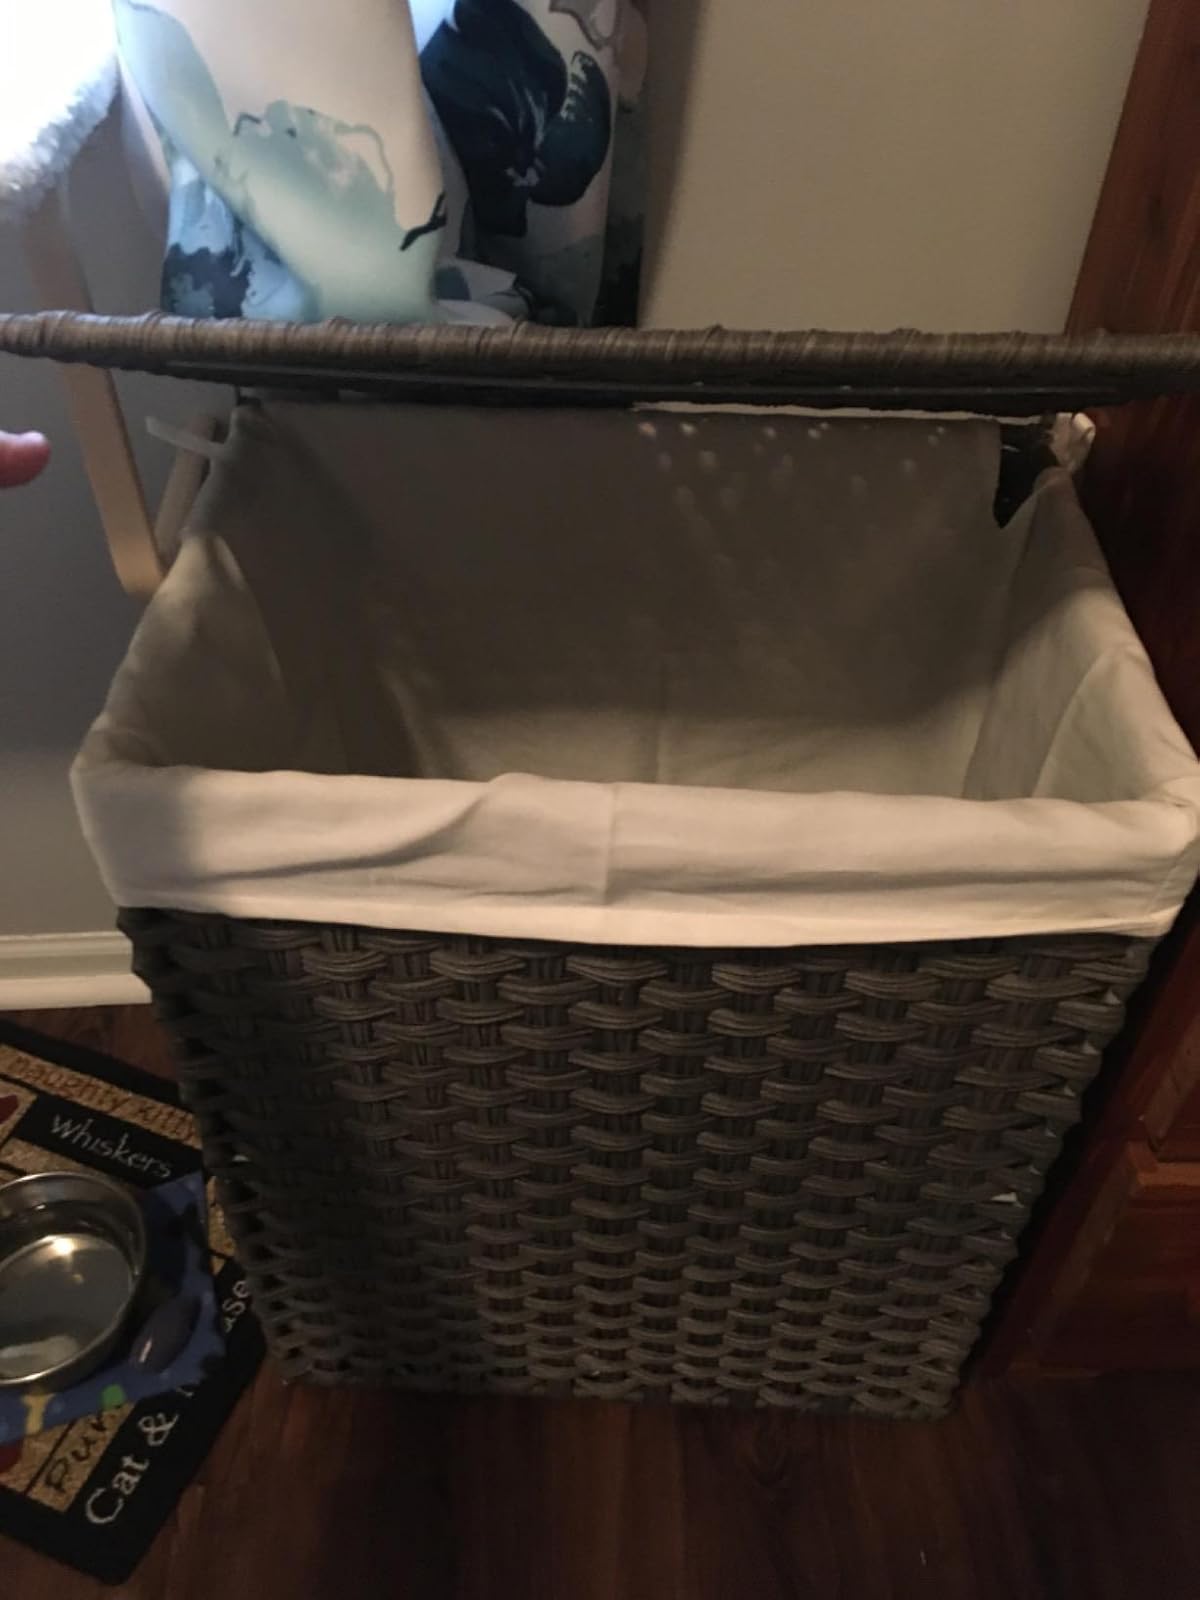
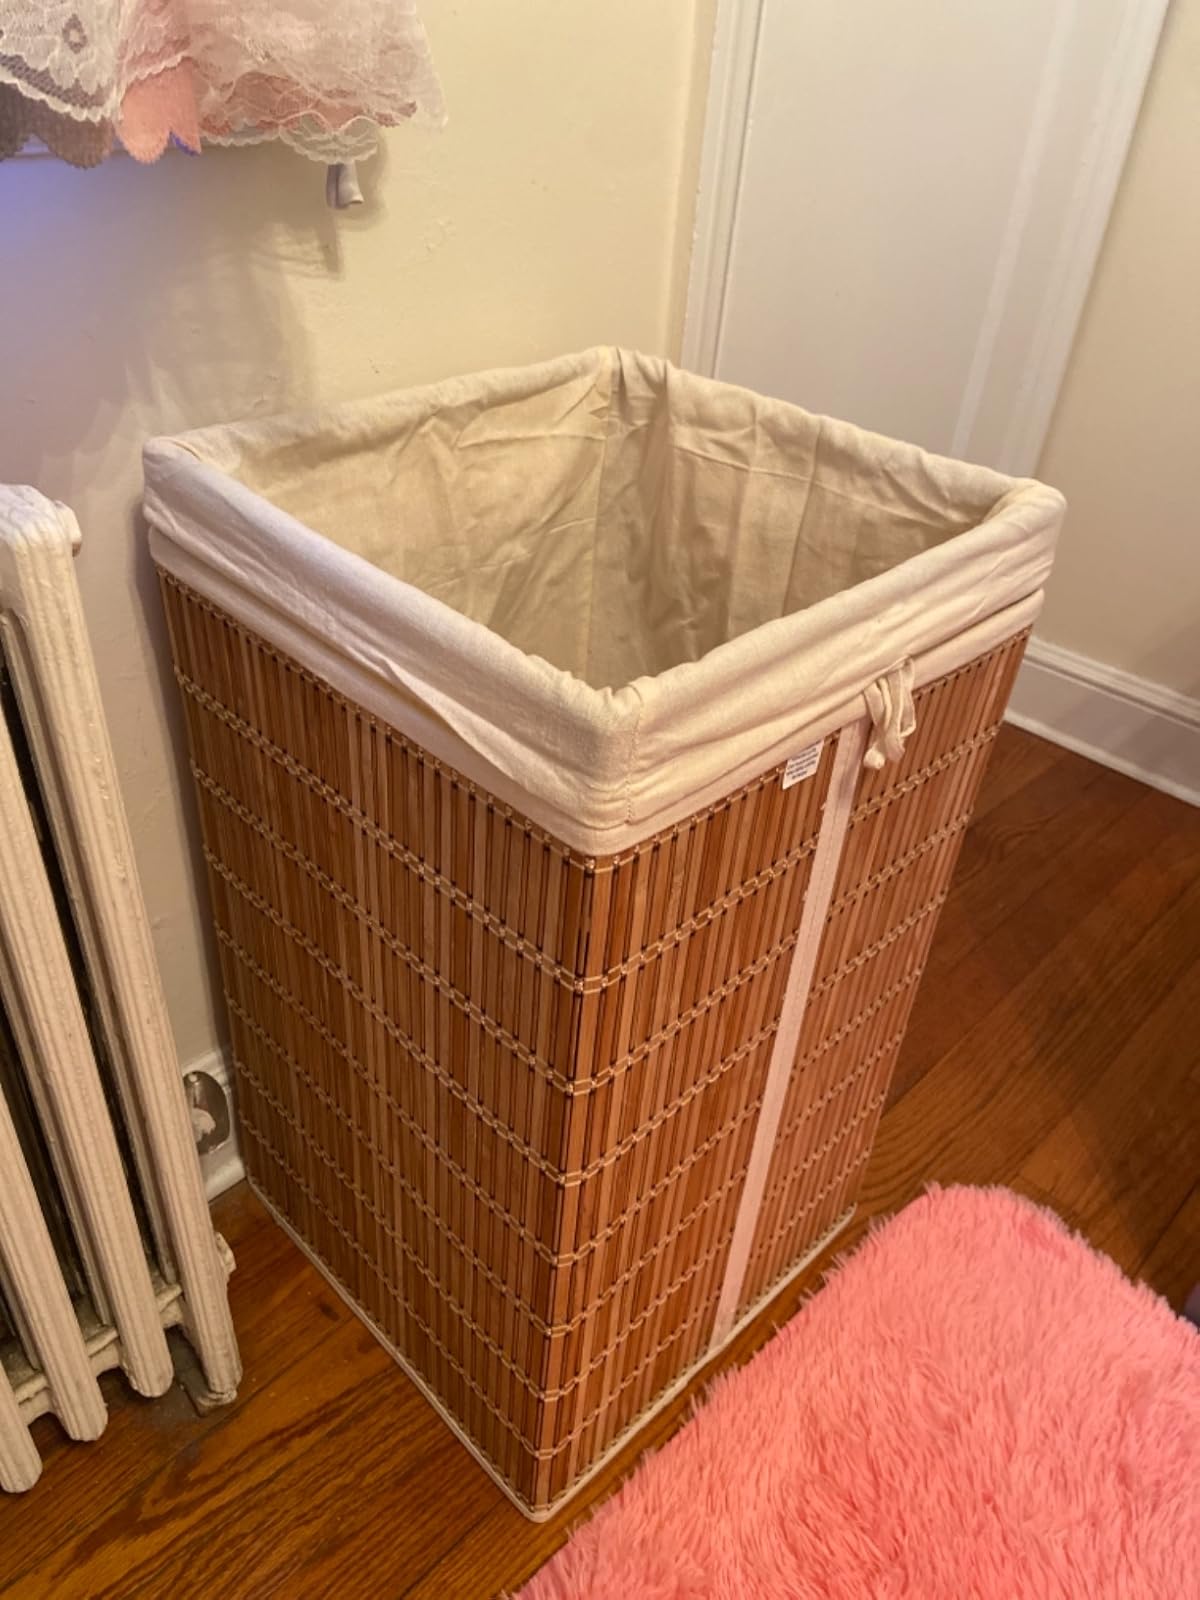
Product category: items_hamper
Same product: no